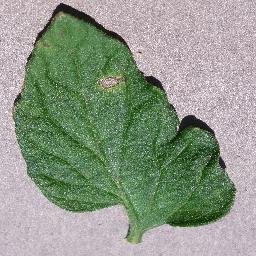
Label: Tomato___Septoria_leaf_spot